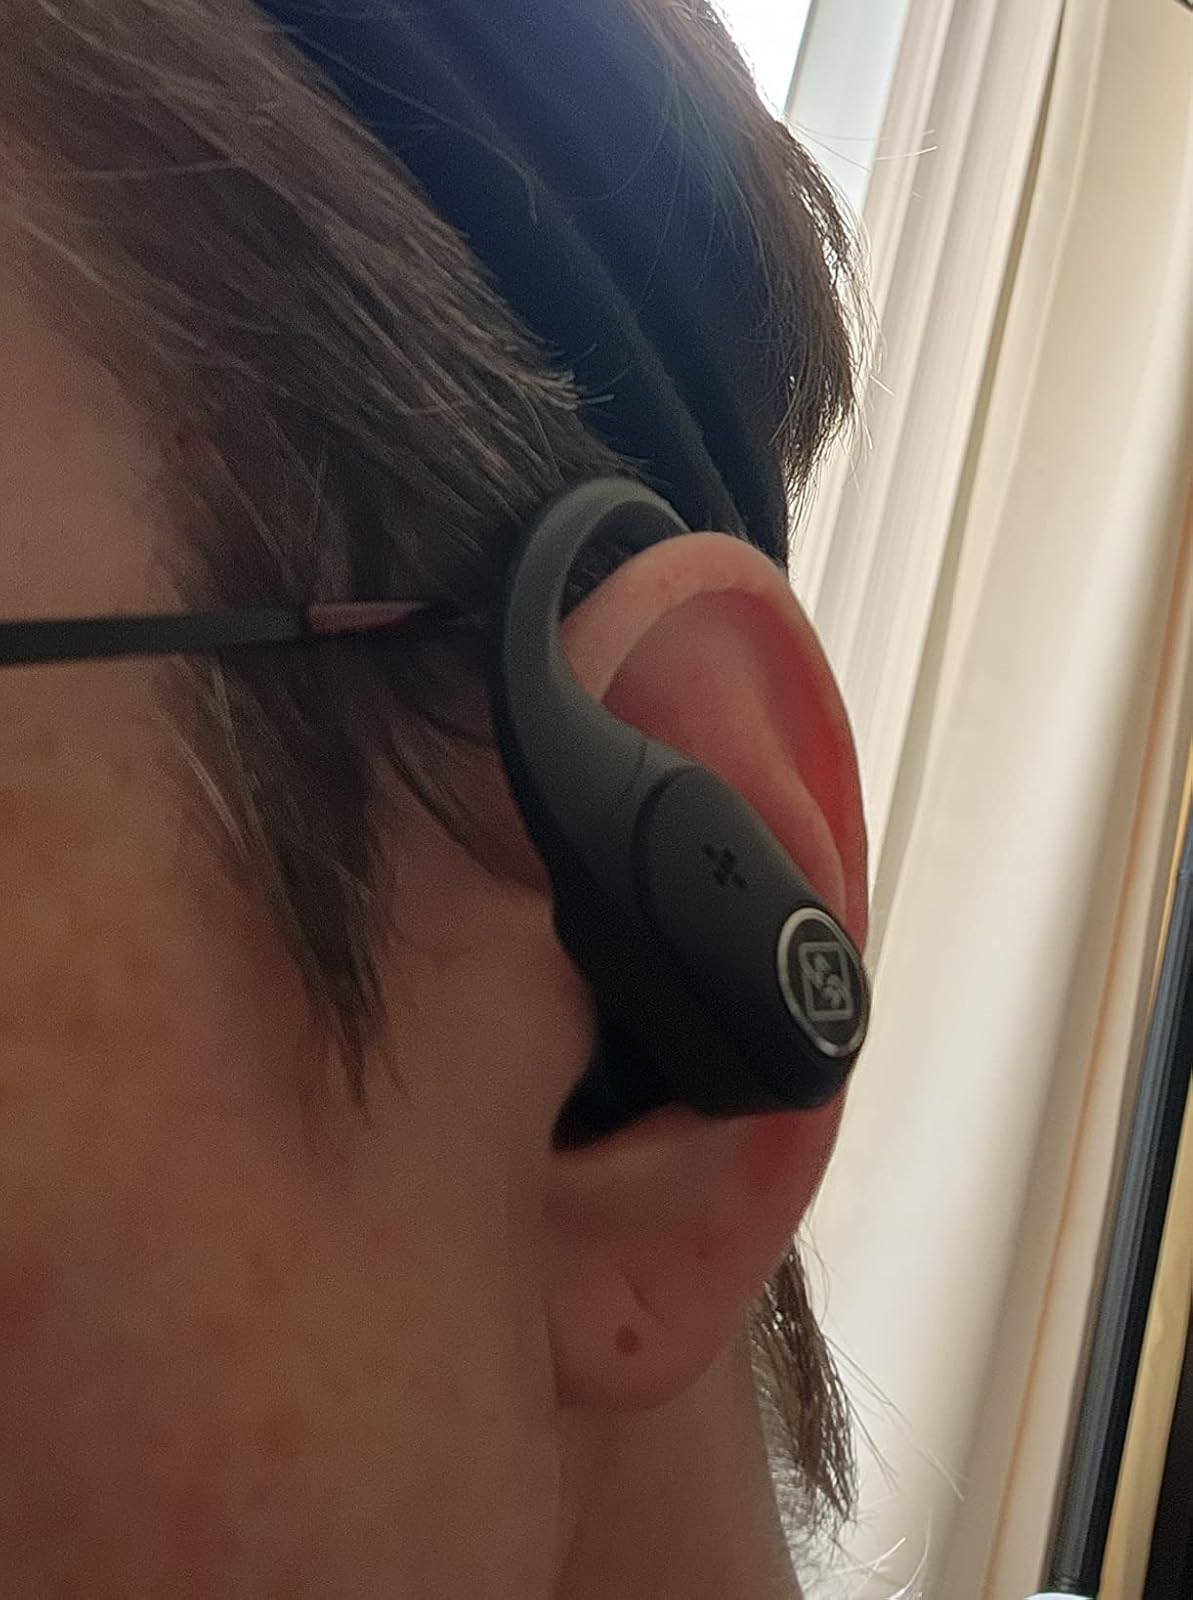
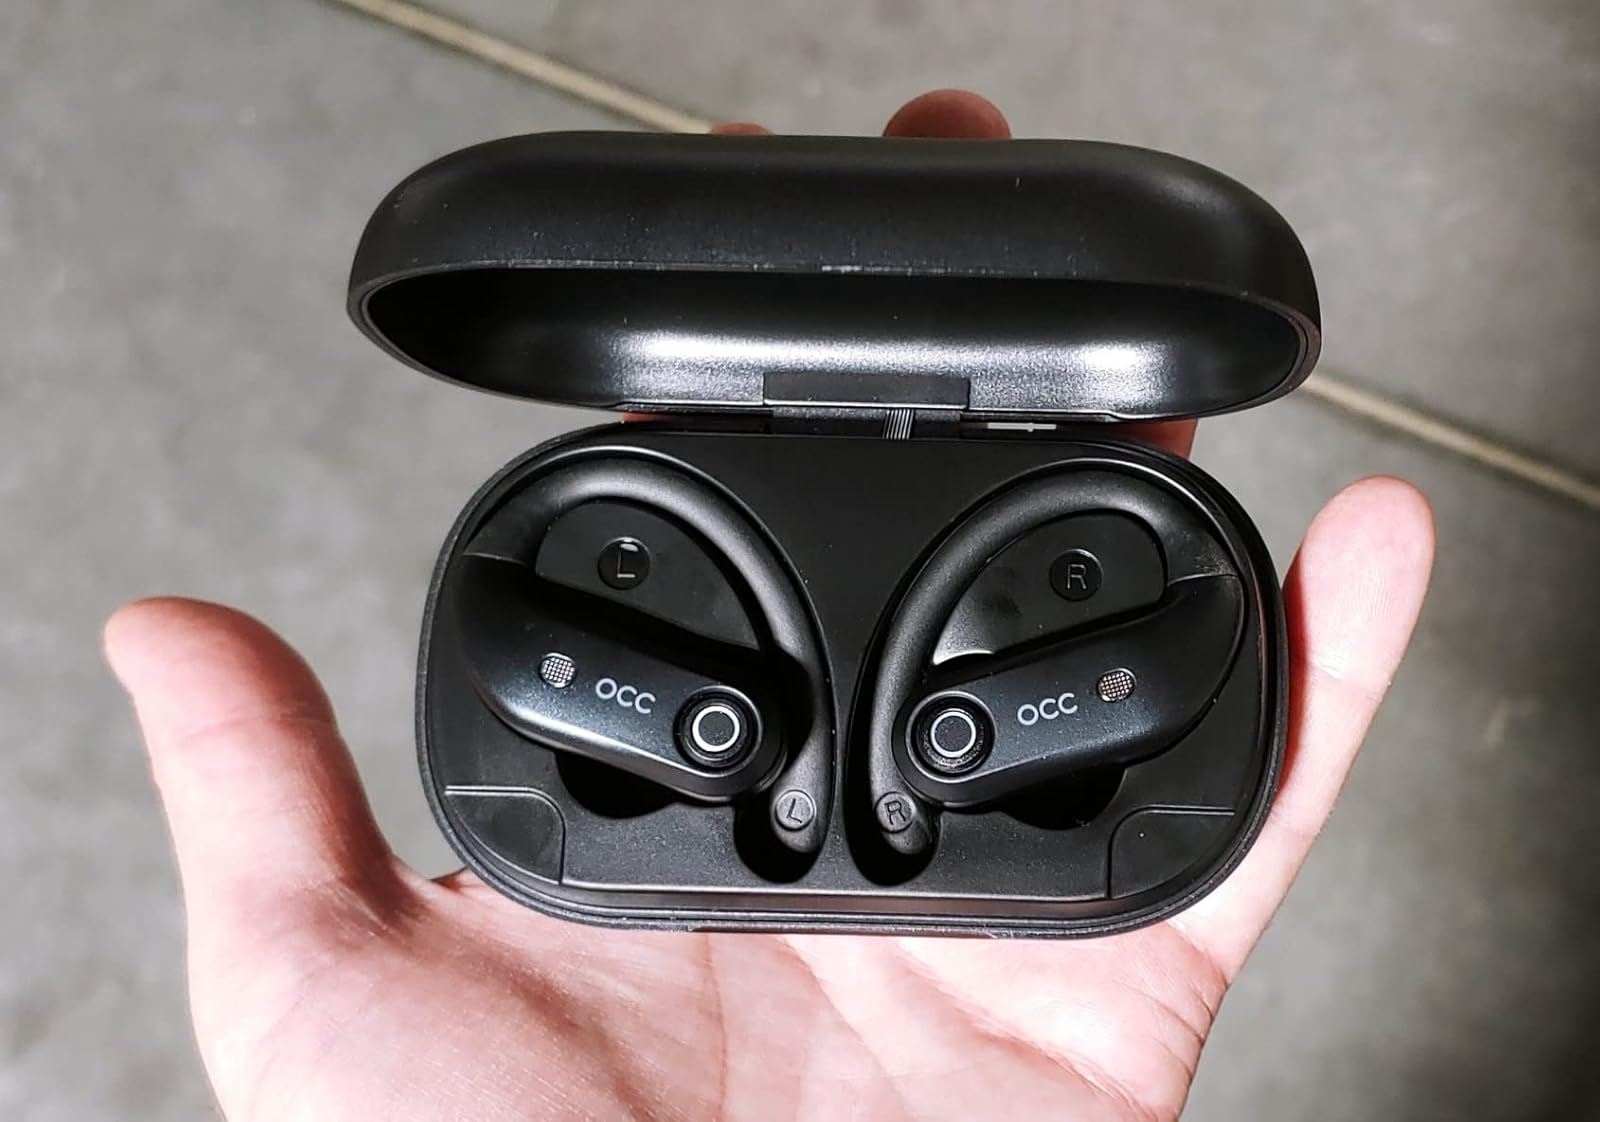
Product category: earbuds
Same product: no